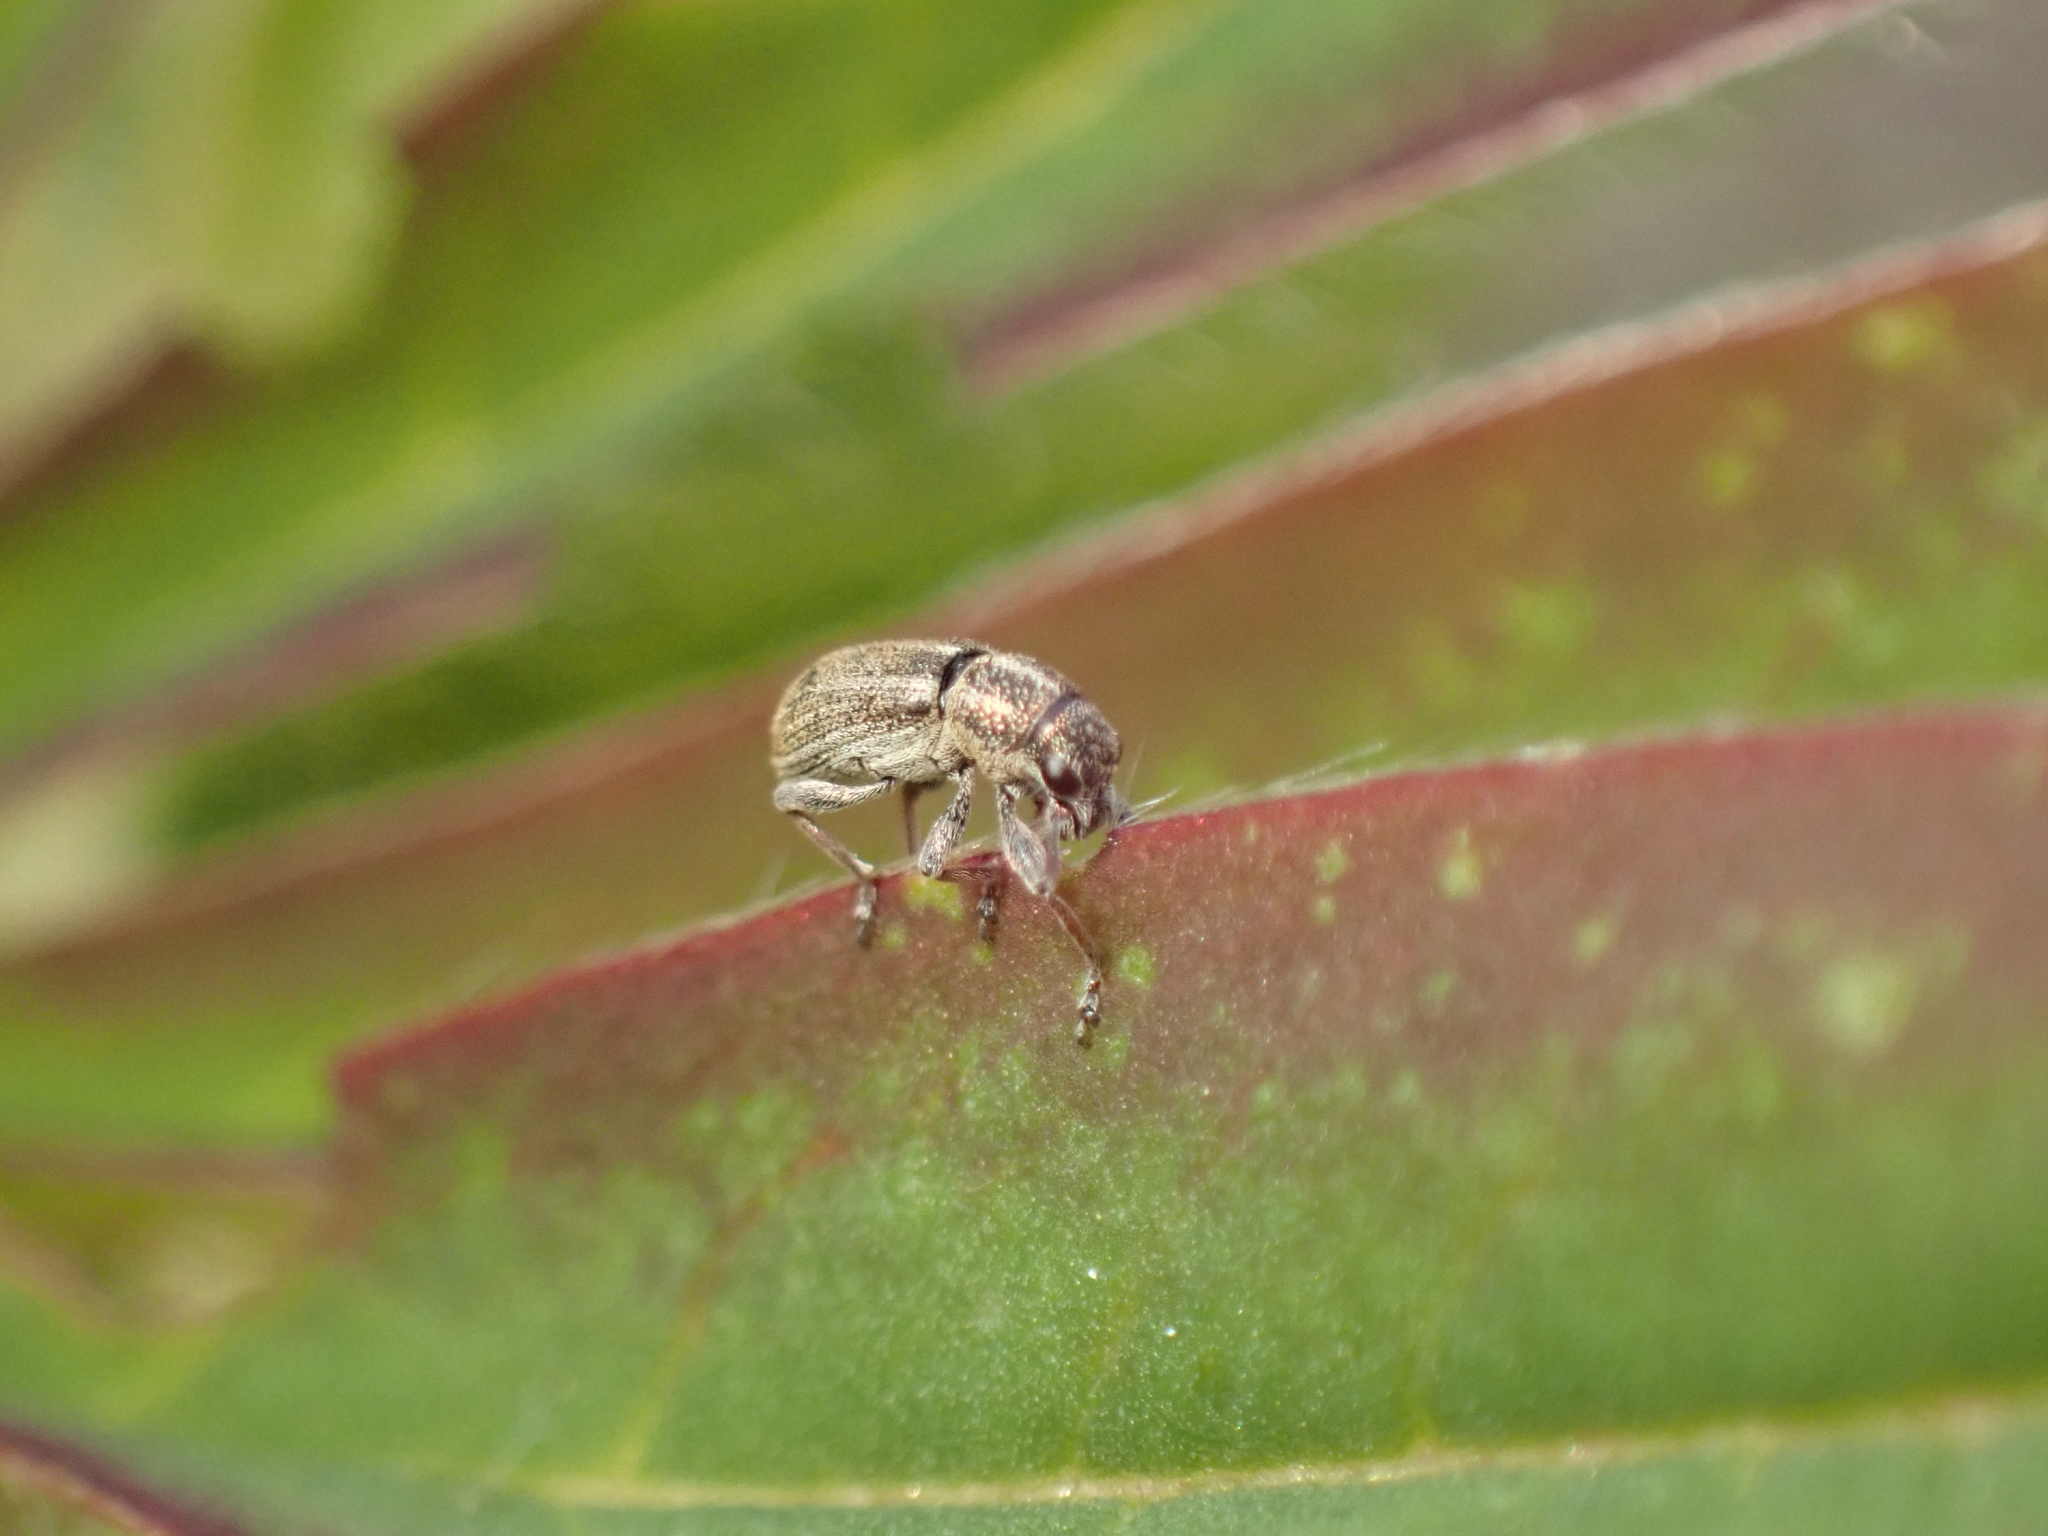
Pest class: pea_leaf_weevil